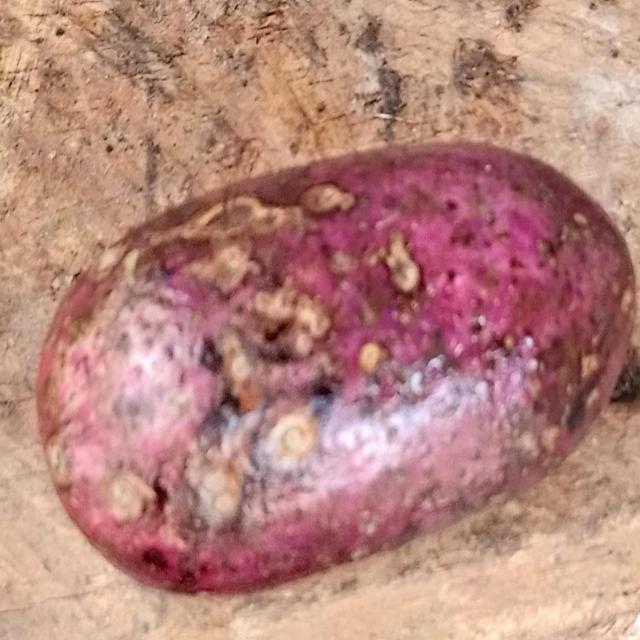
Plum grade: bruised